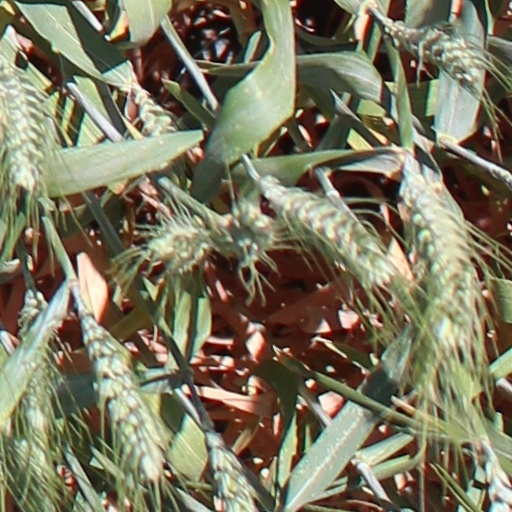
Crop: wheat